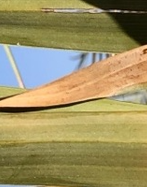
Label: Magnesium Deficiency